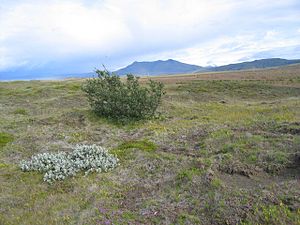
Hekluskogar
Hekluskogar er et projekt i Island til bekæmpelse af erosion og sandfygning efter udbrud fra vulkanen Hekla. Dette er Islands største reetablering af birkeskove og projektet dækker et område på over 90.000 ha.